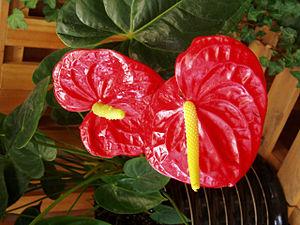
Anthurium andraeanum est une espèce de plante herbacée de la famille des Araceae.